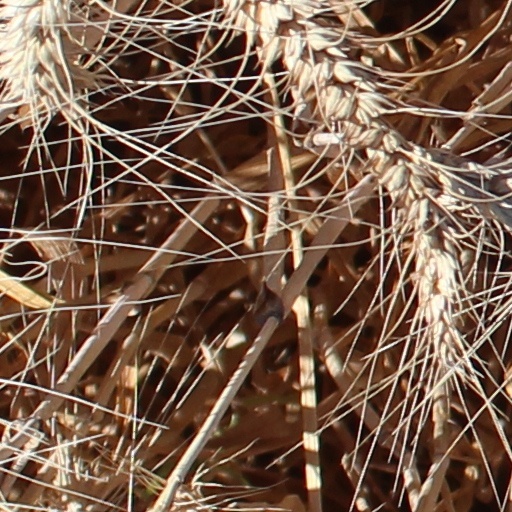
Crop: wheat